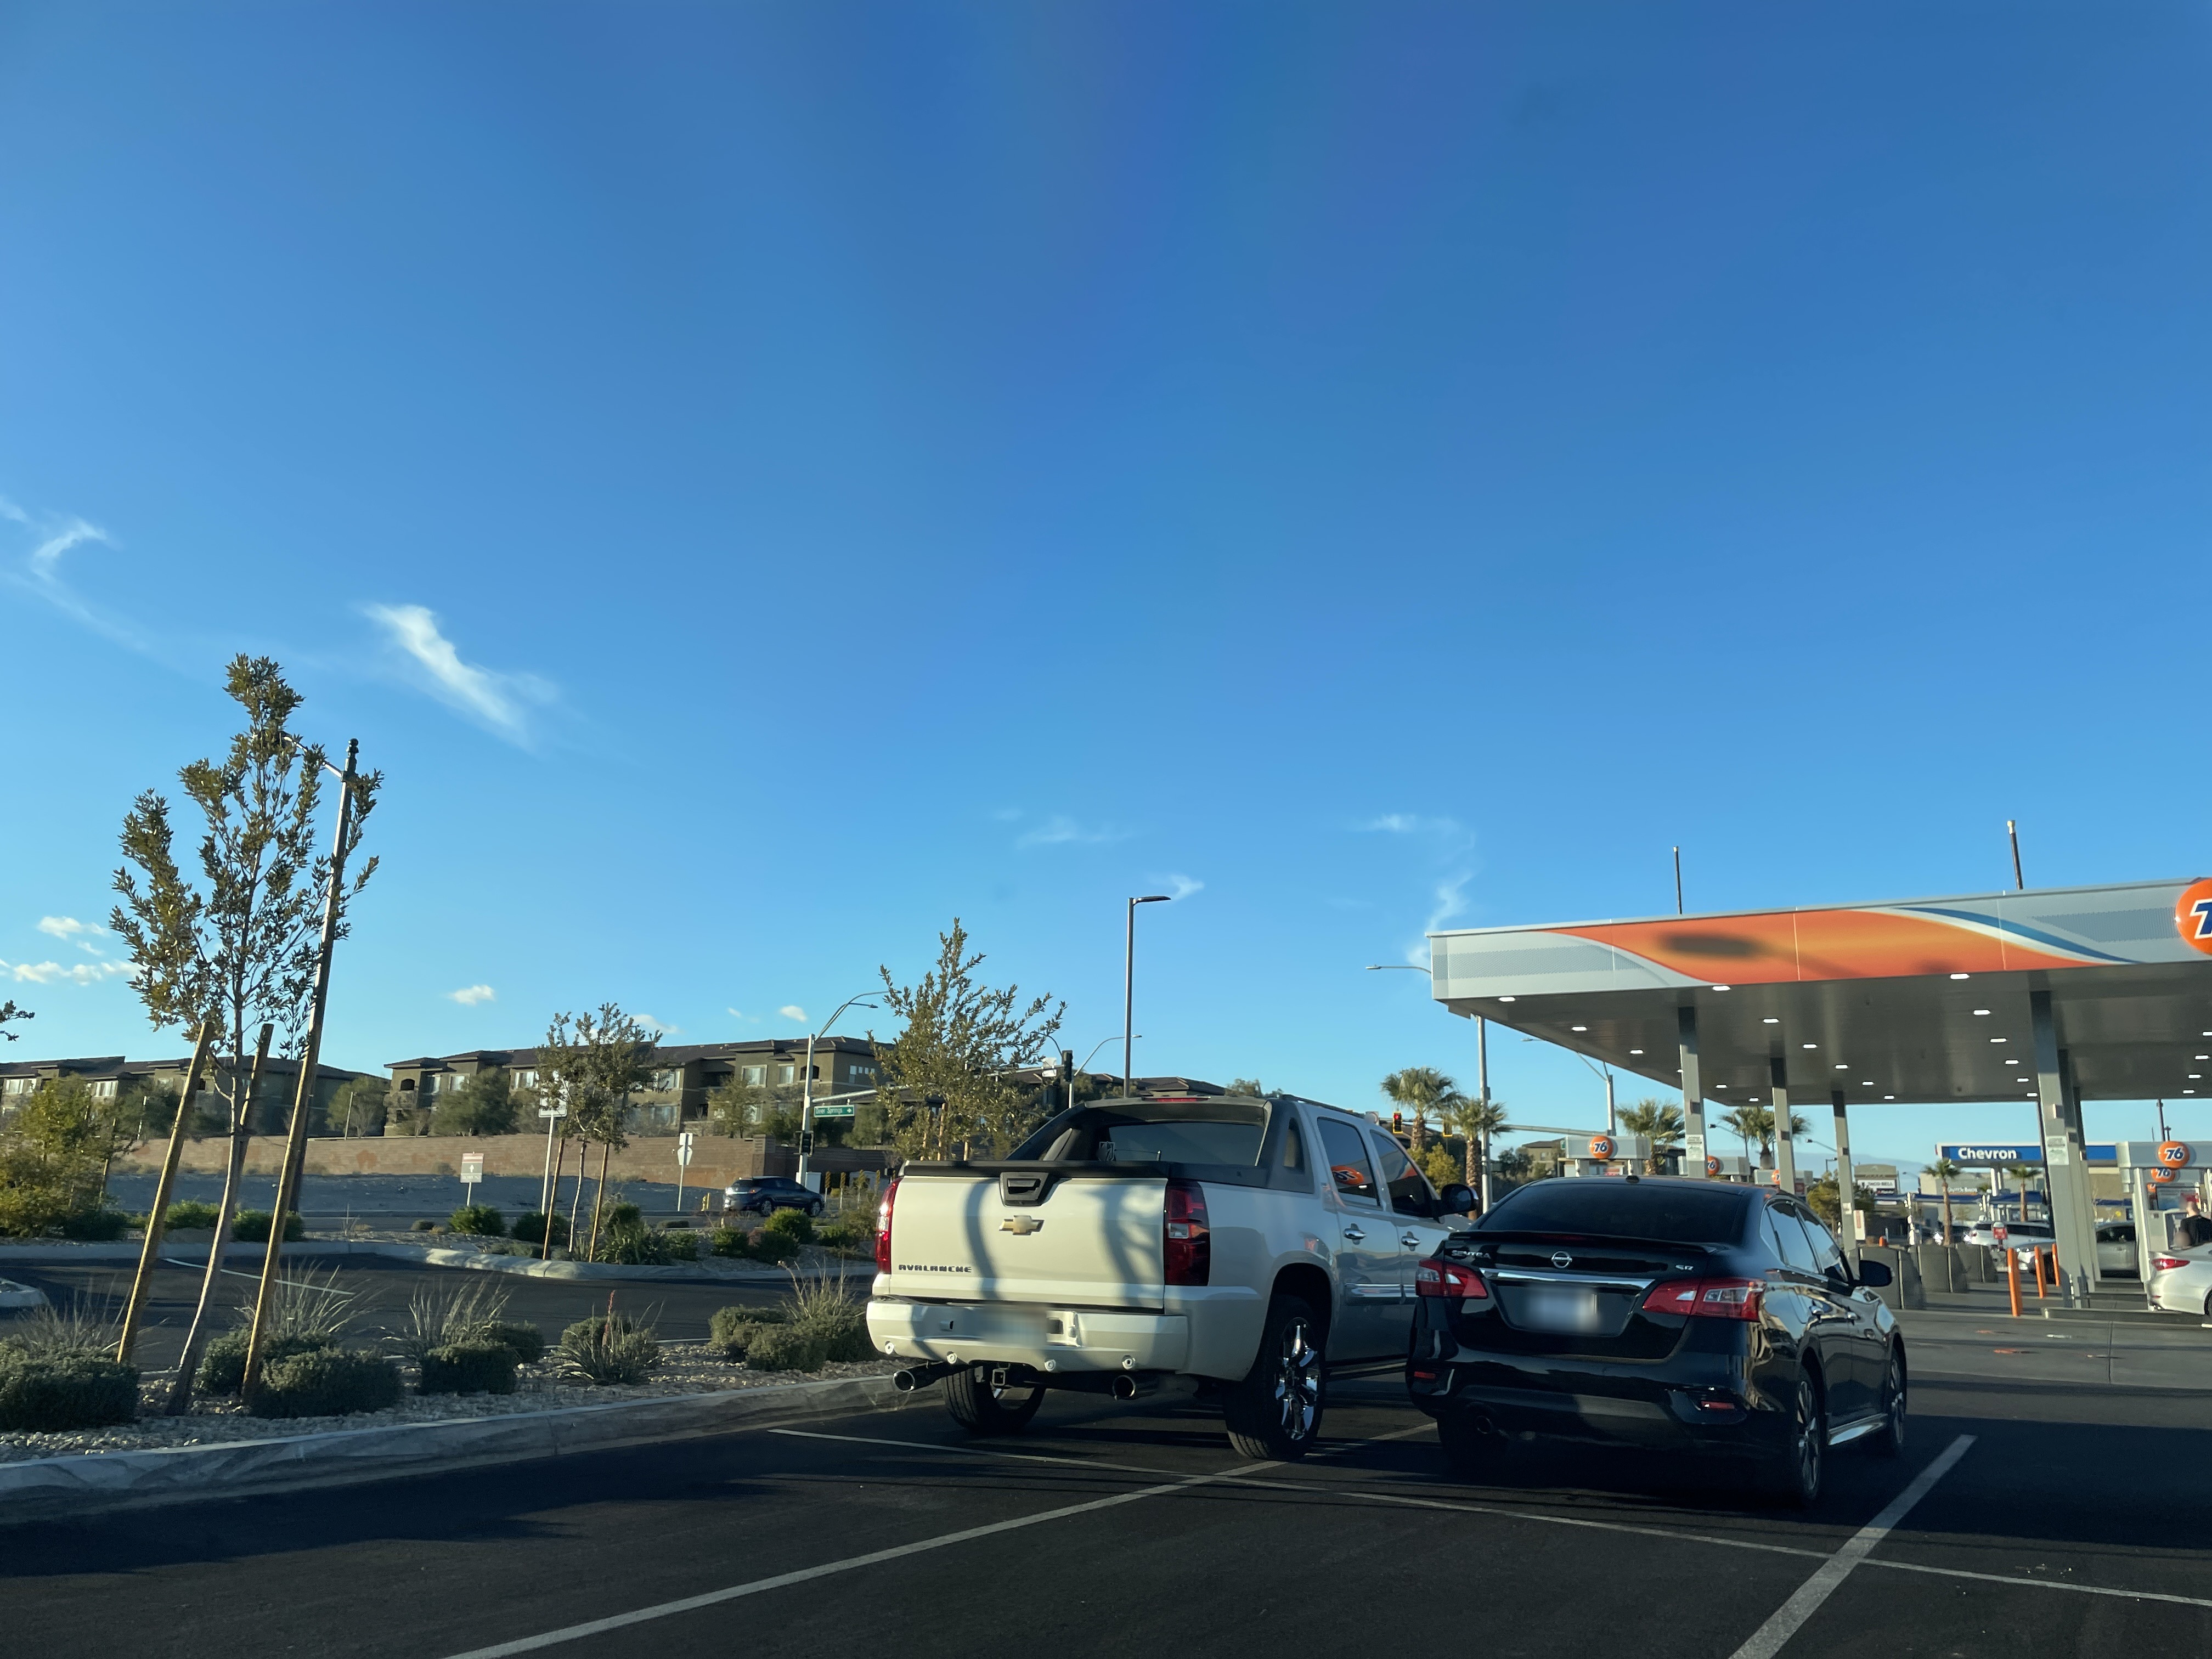
Feature: EV Charger
City: Las Vegas
State: Nevada
Country: United States